Angélique Kidjo

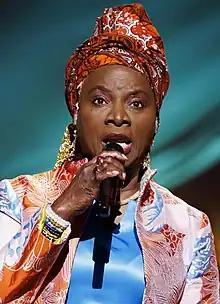
Kidjo performing at the Gershwin Prize in 2023

Angélique Kpasseloko Hinto Hounsinou Kandjo Manta Zogbin Kidjo is a Beninese-French singer-songwriter, actress, and activist. Kidjo has won five Grammy Awards and is a 2023 Polar Music Prize laureate. She has released many albums, performed around the world, and frequently collaborated with other artists.